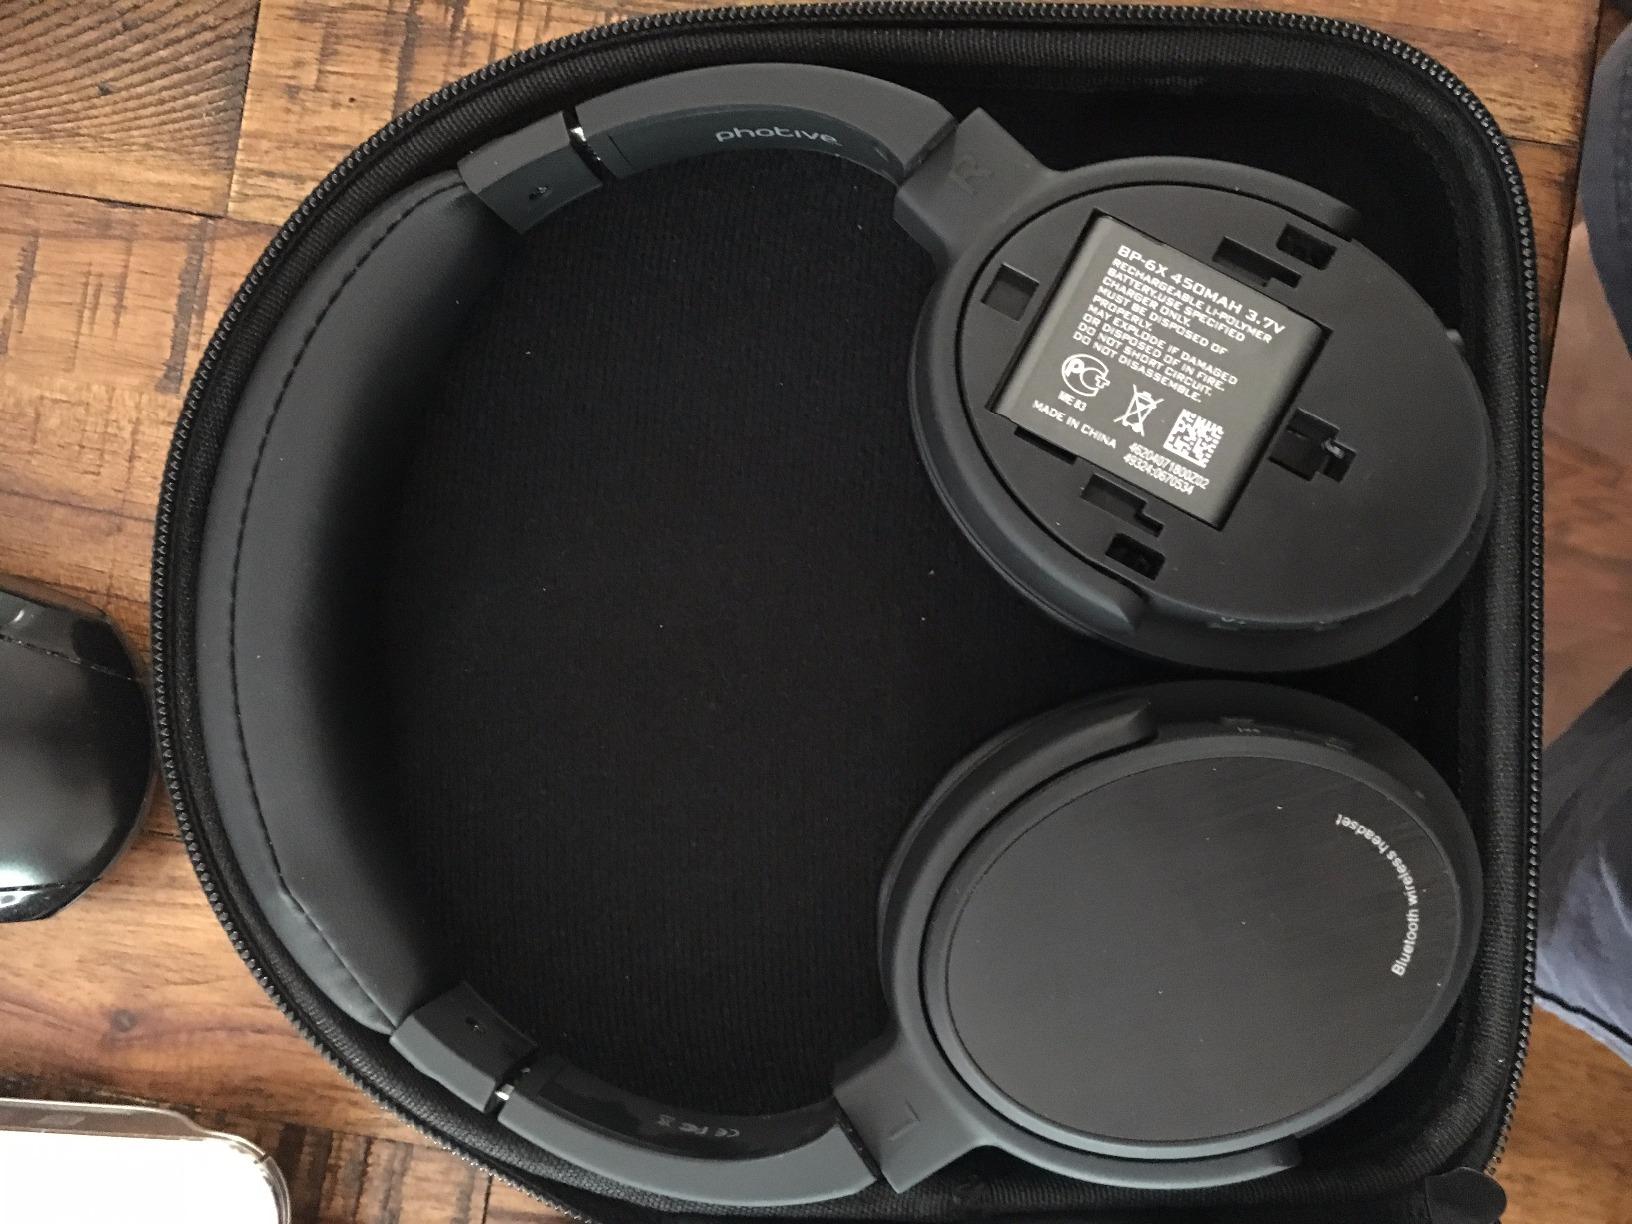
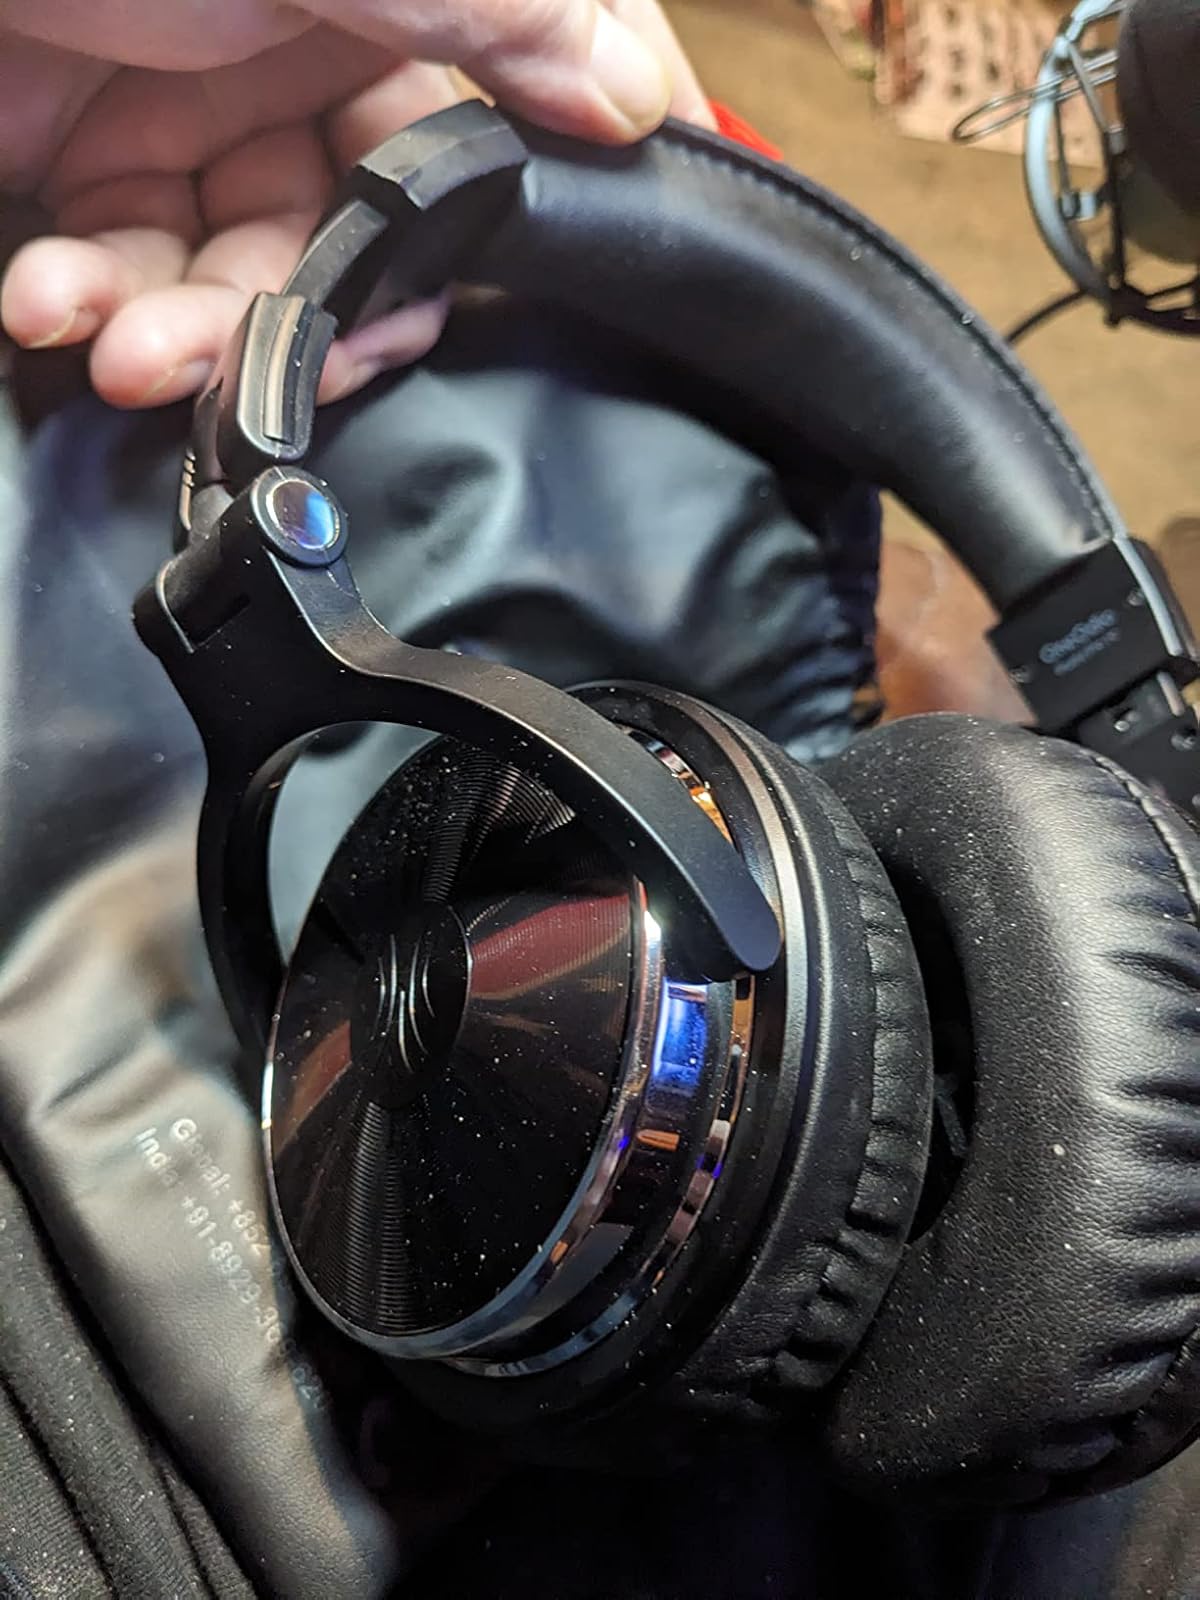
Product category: headphones
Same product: no